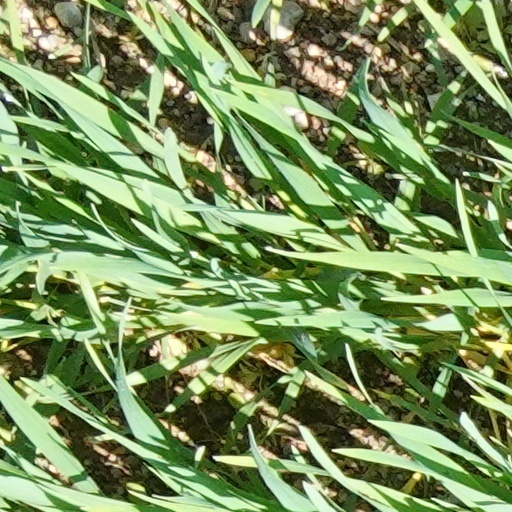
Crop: wheat